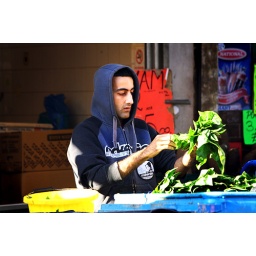
Cleaning vegetables in a bowl of water at Deptford Market.